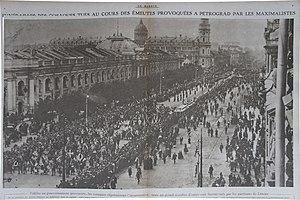
La Russie dans la Première Guerre mondiale est un des belligérant majeurs du conflit : d'août 1914 à décembre 1917, elle combat dans le camp de l'Entente contre les Empires centraux. Au début du XXᵉ siècle, l'Empire russe fait figure de grande puissance par l'immensité de son territoire, le chiffre de sa population, ses ressources agricoles. Son réseau ferroviaire et son industrie connaissent un développement rapide mais elle n'a pas encore rattrapé son retard sur les puissances occidentales, l'Empire allemand en particulier. La guerre russo-japonaise de 1904-1905, suivie de la révolution de 1905, révèlent les faiblesses de son appareil militaire et mettent à nu de profonds clivages politiques et sociaux auxquels s'ajoute la question des minorités nationales. Les rivalités opposant la Russie à l'Allemagne et à l'Autriche-Hongrie l'entraînent à conclure une alliance avec la France et s'impliquer dans les affaires des Balkans. La crise de juillet 1914 ouvre un conflit général où la Russie est alliée de la France et du Royaume-Uni.